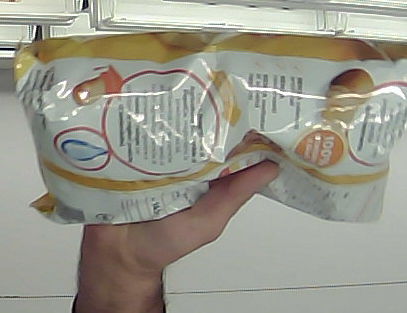
Product: lays_classic